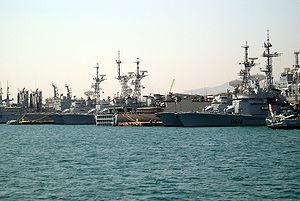
Une base navale est une base militaire où une force navale peut s'abriter, se ravitailler, effectuer des réparations. C'est, dans la généralité des cas, un port maritime.
La Marine nationale est la marine de guerre de la République française. C'est une des composantes des Forces armées avec l'Armée de terre, l'Armée de l'air, la Gendarmerie nationale et les services de soutien interarmées.